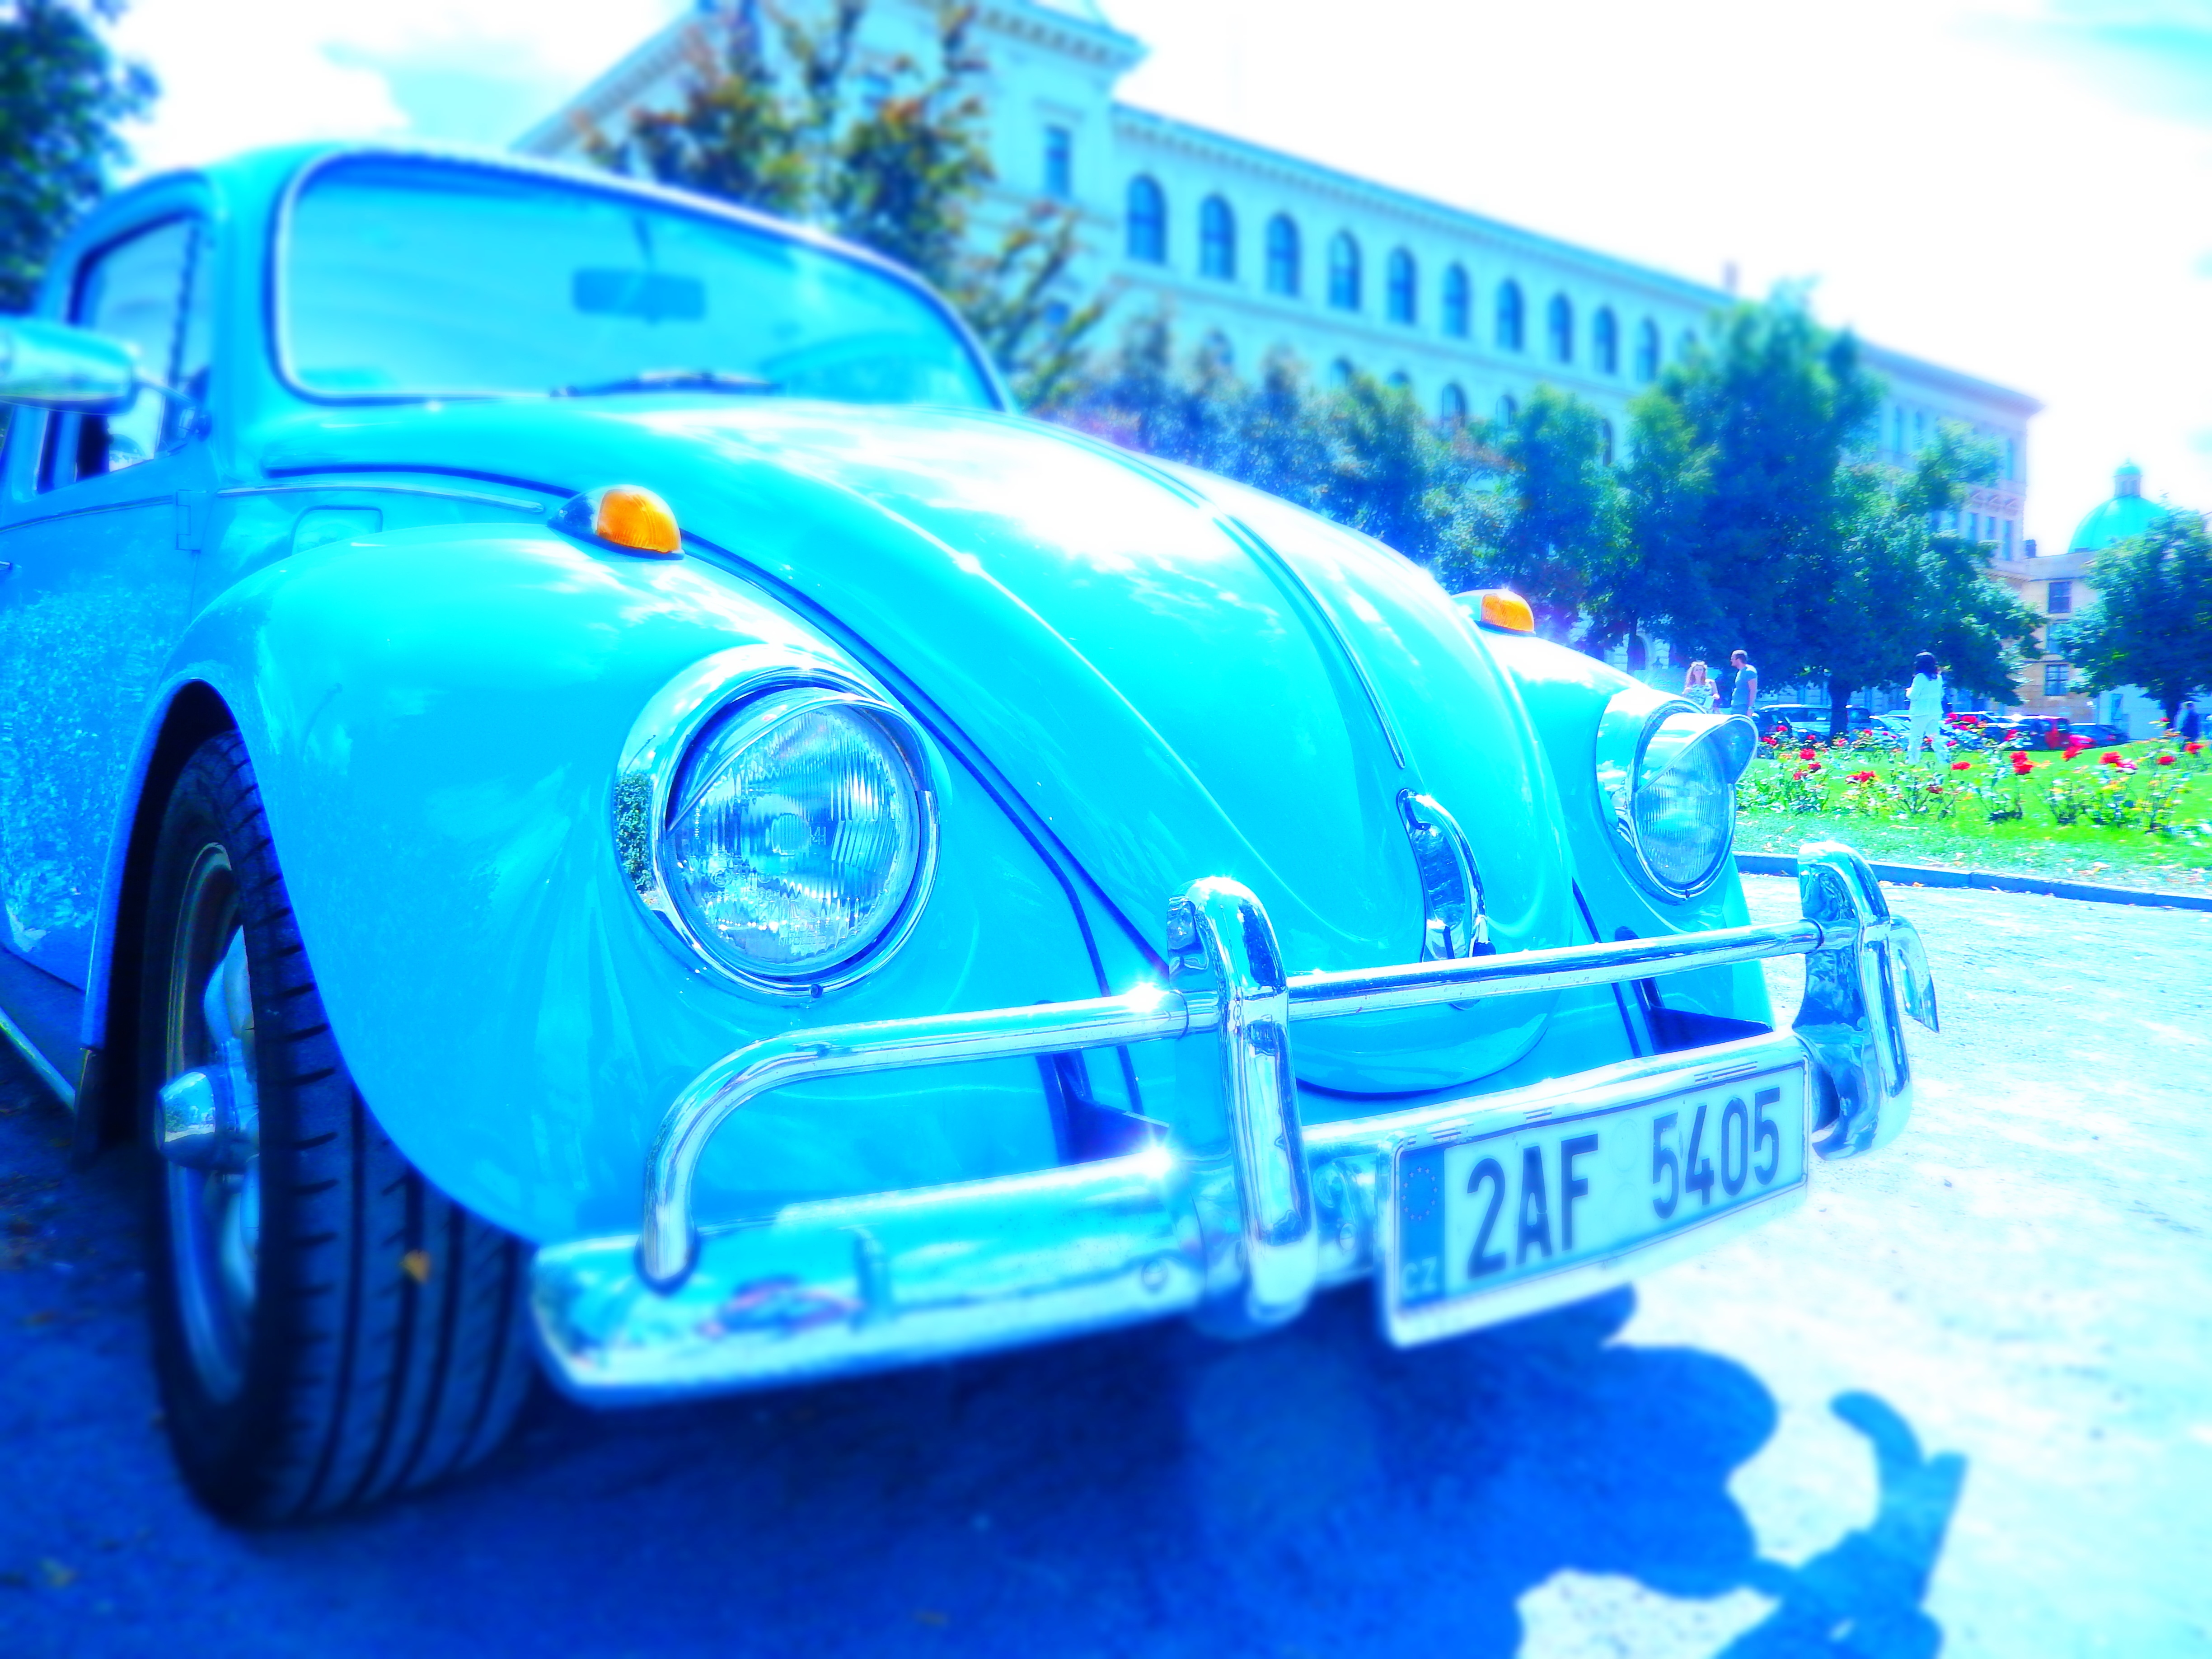
car, volkswagen, vehicle, sports car, vintage car, city car, model car, land vehicle, volkswagen beetle, automobile make, automotive design, mid size car, subcompact car